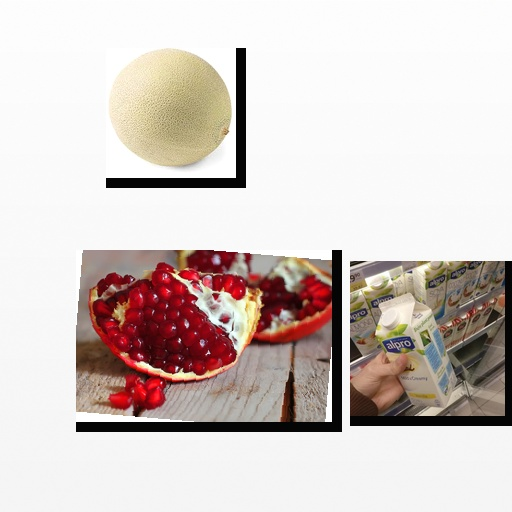
Food items: soyghurt, cantaloupe, pomegranate